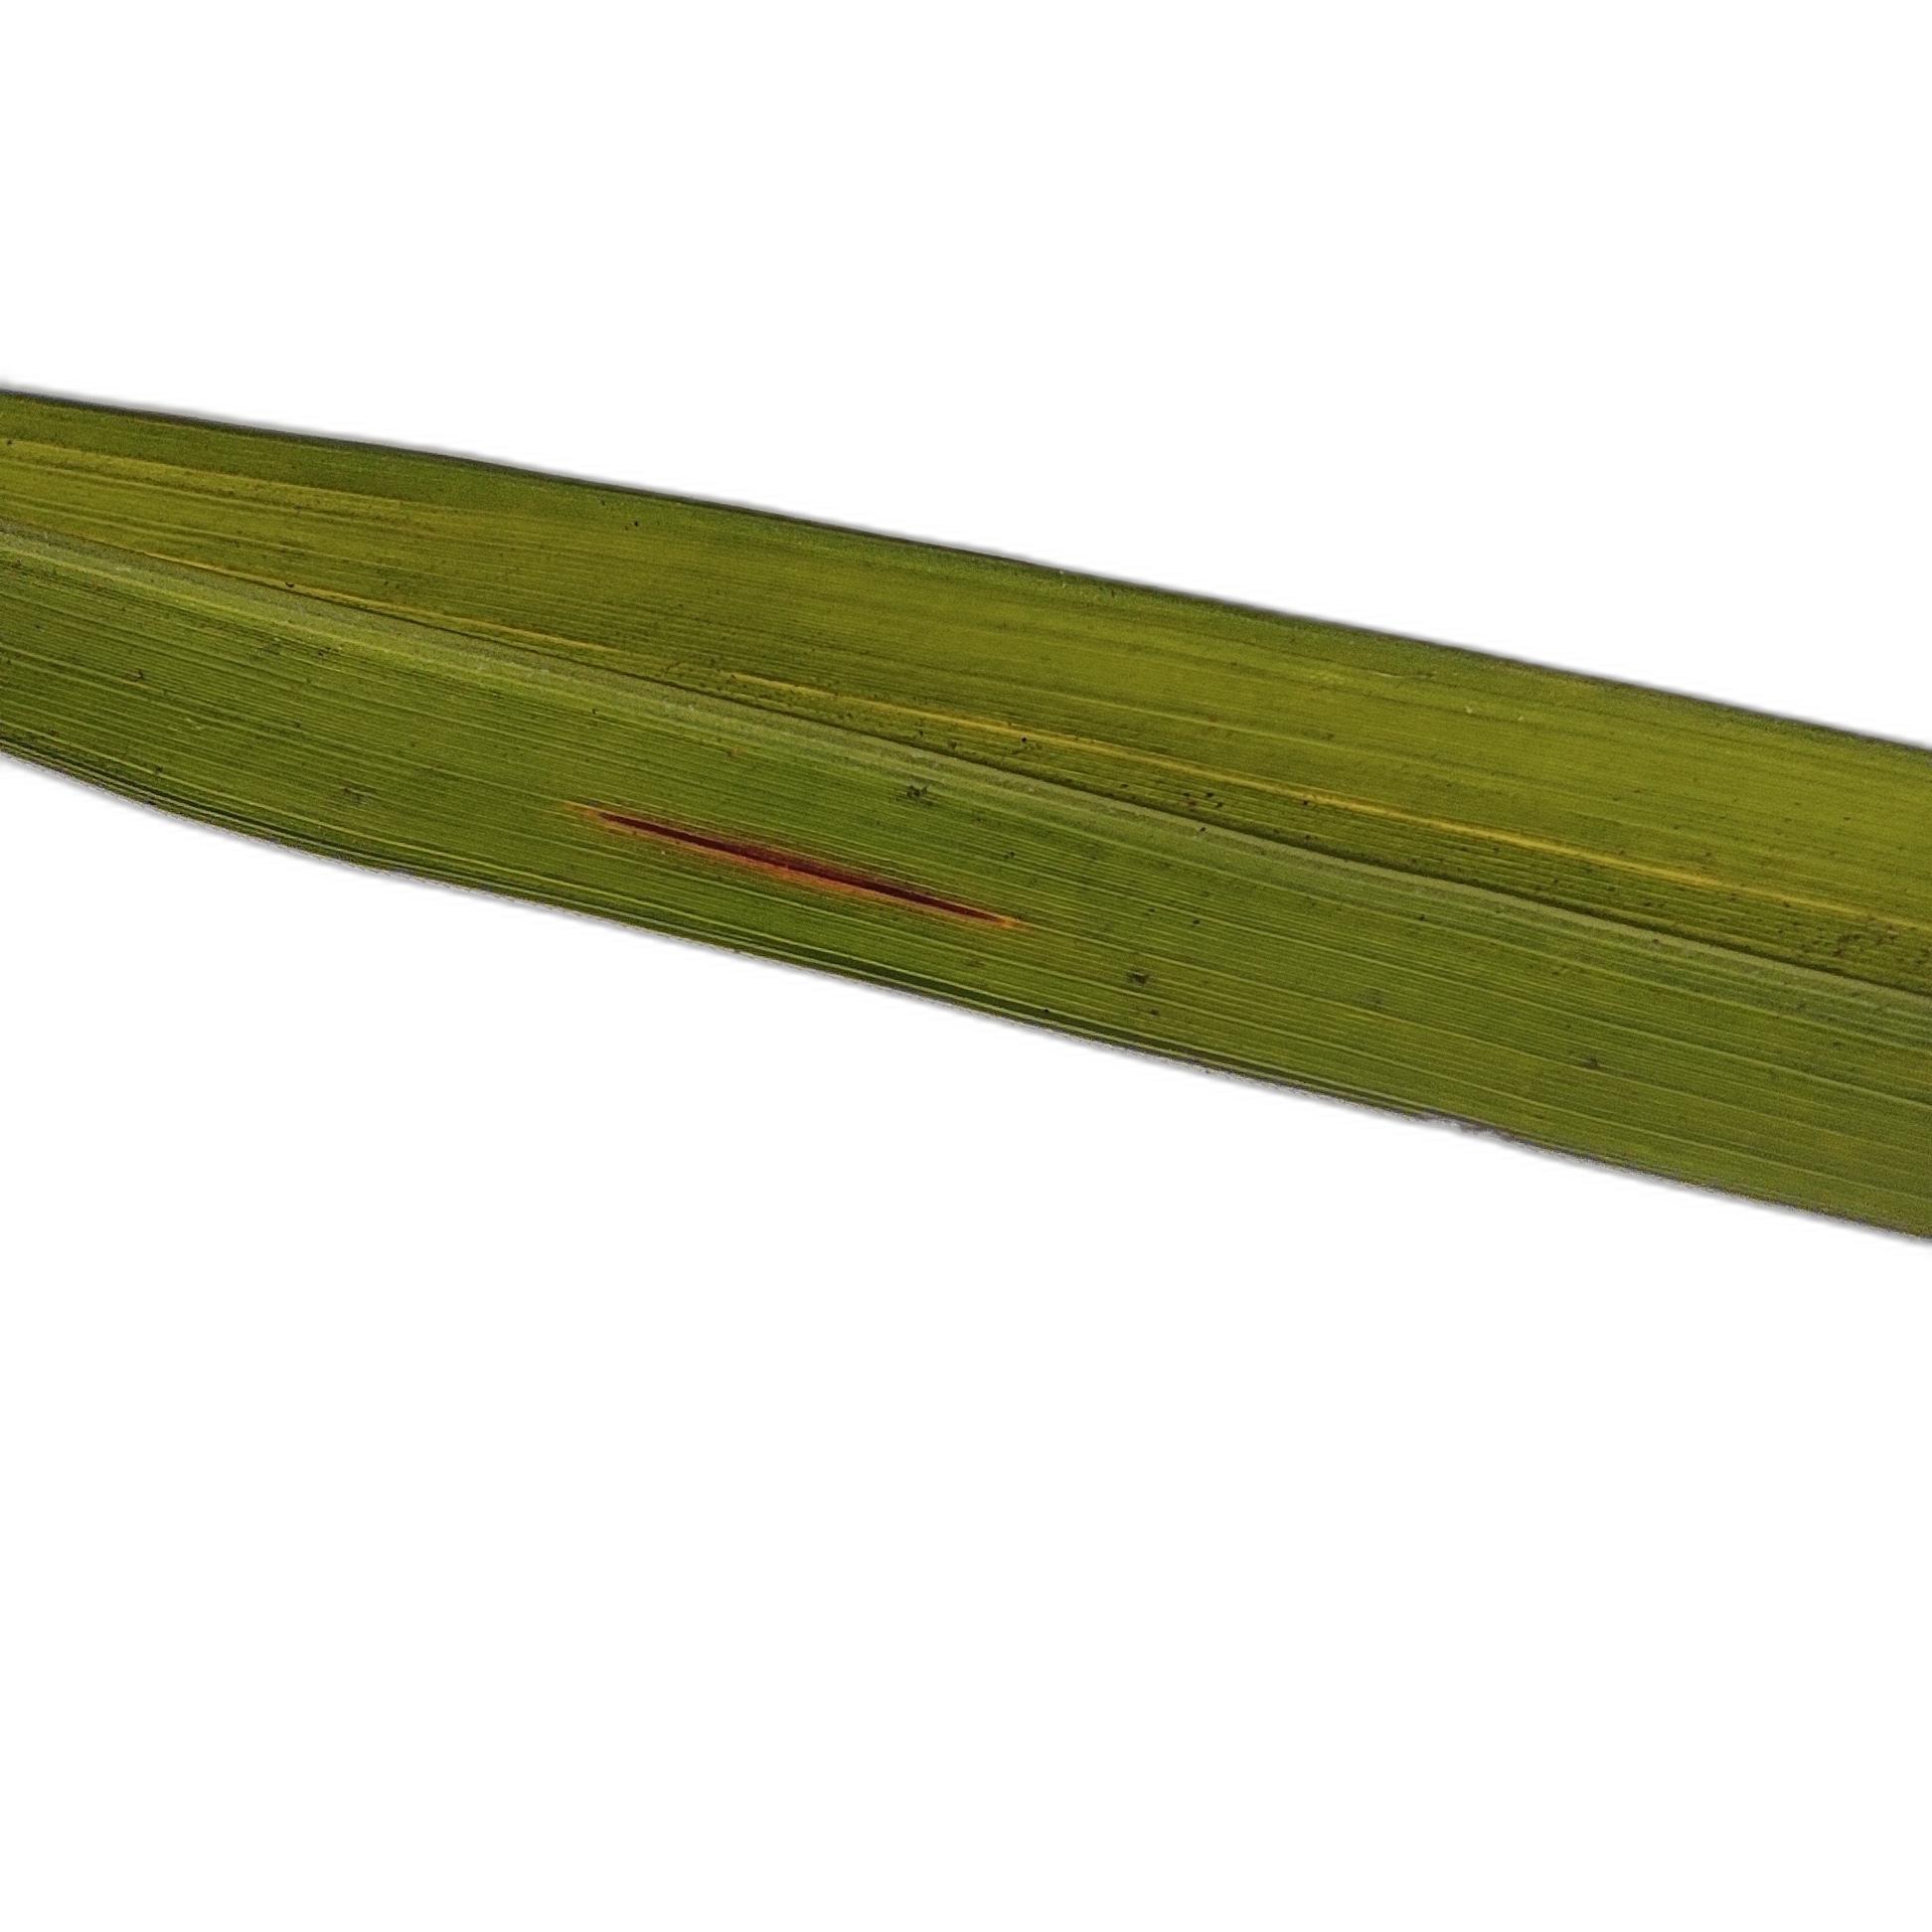
Label: Rice Blast